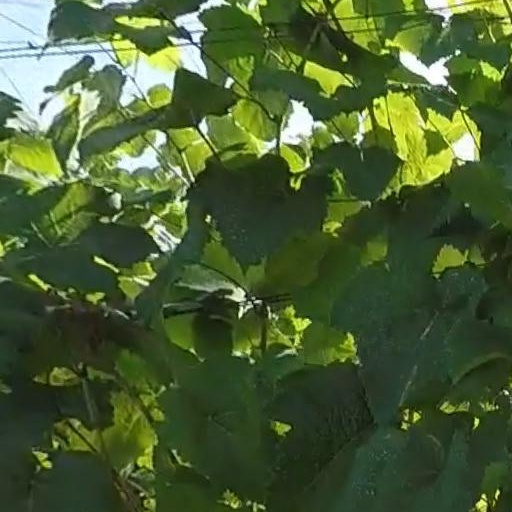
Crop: grape